J. J. Cohen

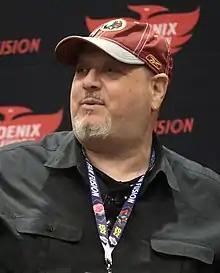
Cohen at the 2022 Phoenix Fan Fusion

Jeffrey Jay Cohen (born June 22, 1965) is an American actor who has appeared in film and on television. Cohen's first feature film was in the 1985 film "Paradise Motel". It was not until 1985, he would get his big role in the film "Back to the Future" as Skinhead, a member of Biff Tannen's gang. In 1989, he reprised his role in "Back to the Future Part II", a year later, he appeared in "Back to the Future Part III" as a member of Needles' gang.